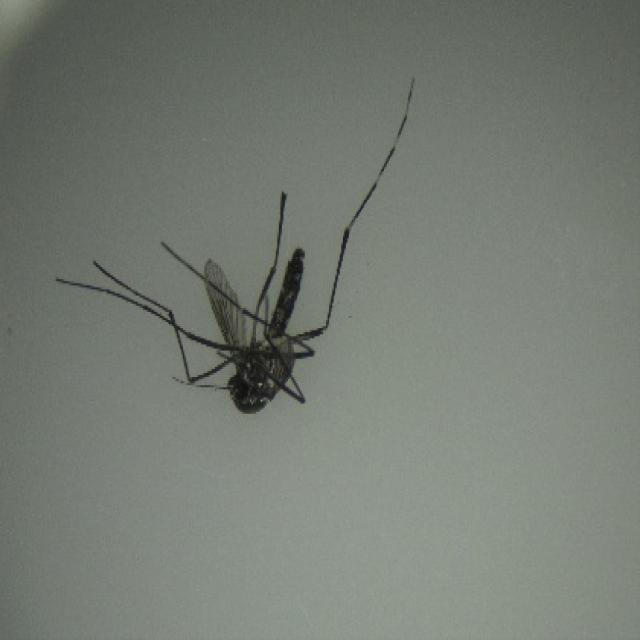
Species: aedes_albopictus